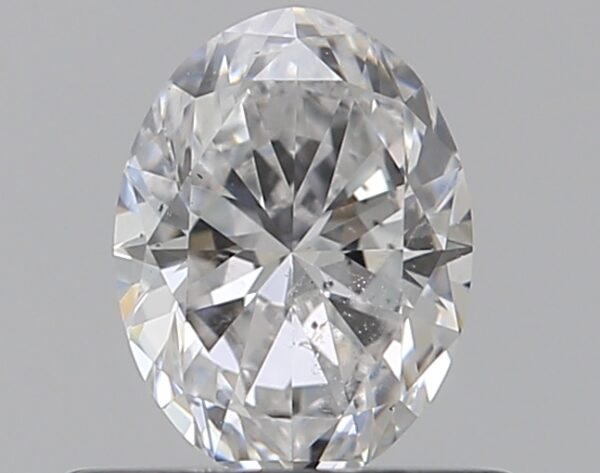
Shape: oval
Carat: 0.5
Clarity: SI1
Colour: D
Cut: EX
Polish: EX
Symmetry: VG
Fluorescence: M
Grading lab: GIA
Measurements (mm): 6.02 x 4.49 x 2.79